Southwark Park

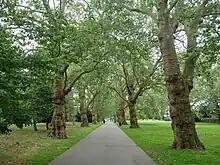
Landscaped pathways along the east end of Southwark Park

Southwark Park is located in Rotherhithe, in central South East London, England, and is managed by the London Borough of Southwark. It first opened in 1869 by the Metropolitan Board of Works as one of its first parks. It was designed by Alexander McKenzie and covers . It takes its name from being in what was the old Parliamentary constituency of Southwark at the time of its opening.